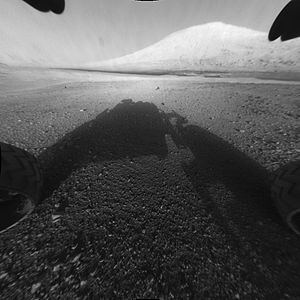
Curiosity
Curiosity & Aeolis Mons
Curiosity er en sekshjulet marsrobot der blev opsendt d. 26. november 2011 kl. 16:02 dansk tid. Curiosity landede i Gale-krateret på Mars d. 6. august 2012 kl. 7:31 dansk tid. Denne rover er tre gange så tung og dobbelt så bred som de to Mars Exploration Rovers som landede i 2004. Efter landingen skal Curiosity analysere mange jordprøver og klippestykker. Curiosity forventes at virke i mindst et marsår og skal udforske et større område end nogen tidligere rover. Den skal undersøge Mars’ tidligere og nuværende evne at opretholde liv.